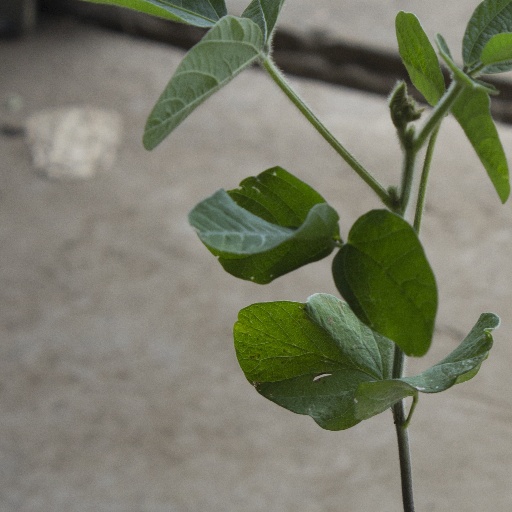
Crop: soybean